Hansuke Nakamura

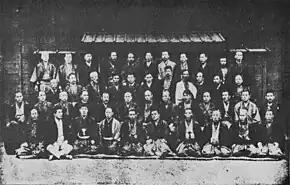
Nakamura (second row, eighth from the right) among other jujutsu masters in 1888.

In 1886, with the rise of Jigoro Kano and his Kodokan institute, Nakamura sided against them in behalf of Hikosuke Totsuka's Yōshin-ryū, the country's main jujutsu school. He challenged one of their members, Tsunejiro Tomita, during the opening of Magoroku Hachitani's Tenshin Shinyō-ryū dojo. However, as soon as the match started, Tomita immediately scored a tomoe nage, and he repeated the technique two more times before his shocked opponent managed to block it. The judoka followed with an ouchi gari, which Nakamura blocked, and a hiza guruma, which seemed successful, but the jujutsuka pulled Tomita to the ground and tried to pin him with kami-shiho-gatame. In the process, however, Tomita locked a gyaku-juji-jime from the bottom. Trapped in the chokehold, Nakamura showed signs of hypoxia, so Hachitani stopped the match before he lost consciousness.